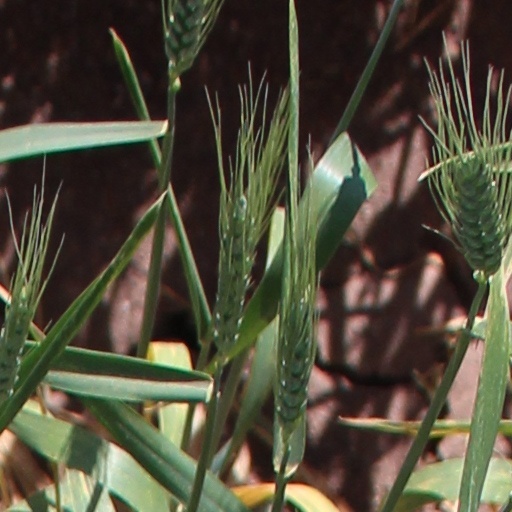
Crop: wheat